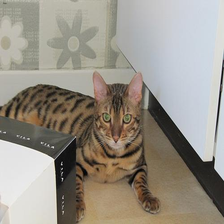
Species: cat
Breed: Bengal